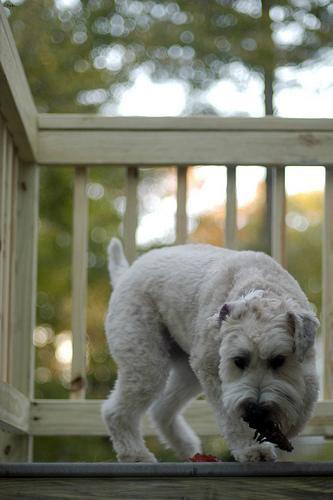
wheaten terrier